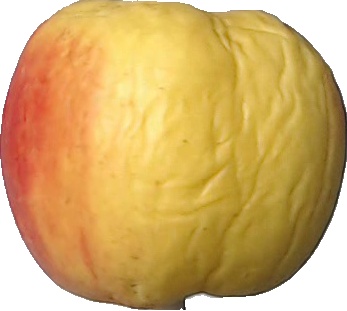
Label: apple_red_yellow_1